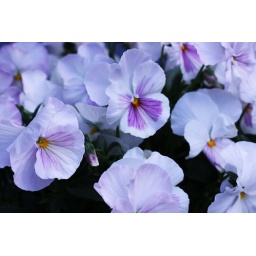
The pansy plants by the front door are the thickest we have had. It is a wonderful pansy thicket!